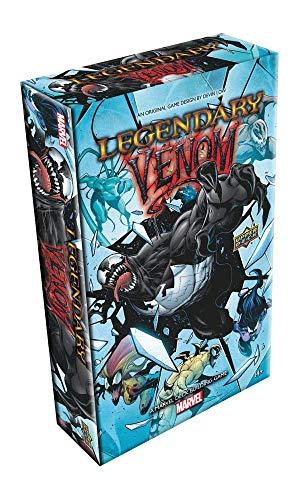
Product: Upper Deck Legendary: A Marvel Deck Building Game: Venom Expansion, Multi
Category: Toys & Games | Games & Accessories | Board Games
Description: Featuring an all-new venomverse team from Marvel Comics.
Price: $16.24
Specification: ProductDimensions:6.5x3.5x3inches|ItemWeight:7.4ounces|ShippingWeight:7.8ounces(Viewshippingratesandpolicies)|ASIN:B07JNG4C1Q|Itemmodelnumber:90755|Manufacturerrecommendedage:14yearsandup